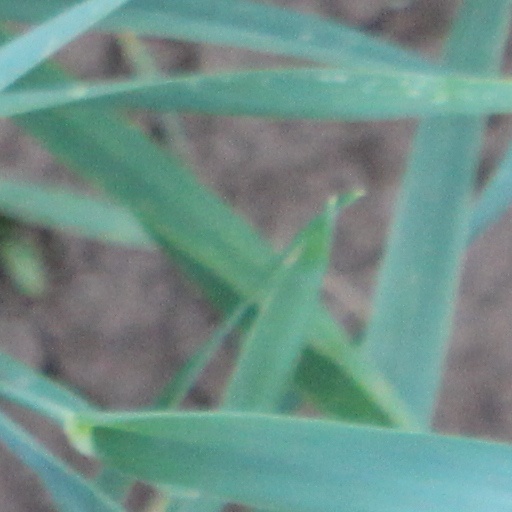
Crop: wheat